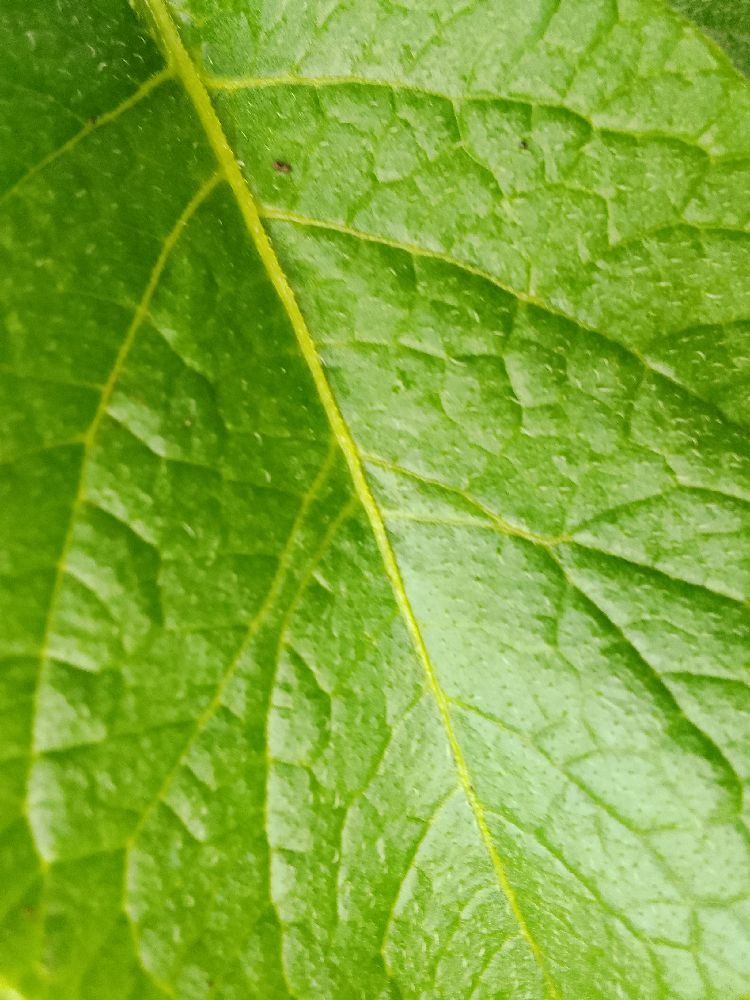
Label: Healthy